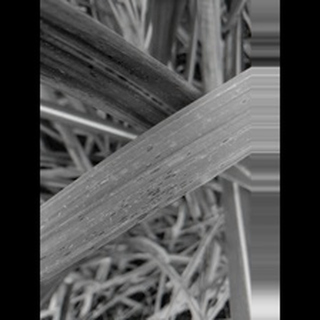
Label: sugarcane_rust